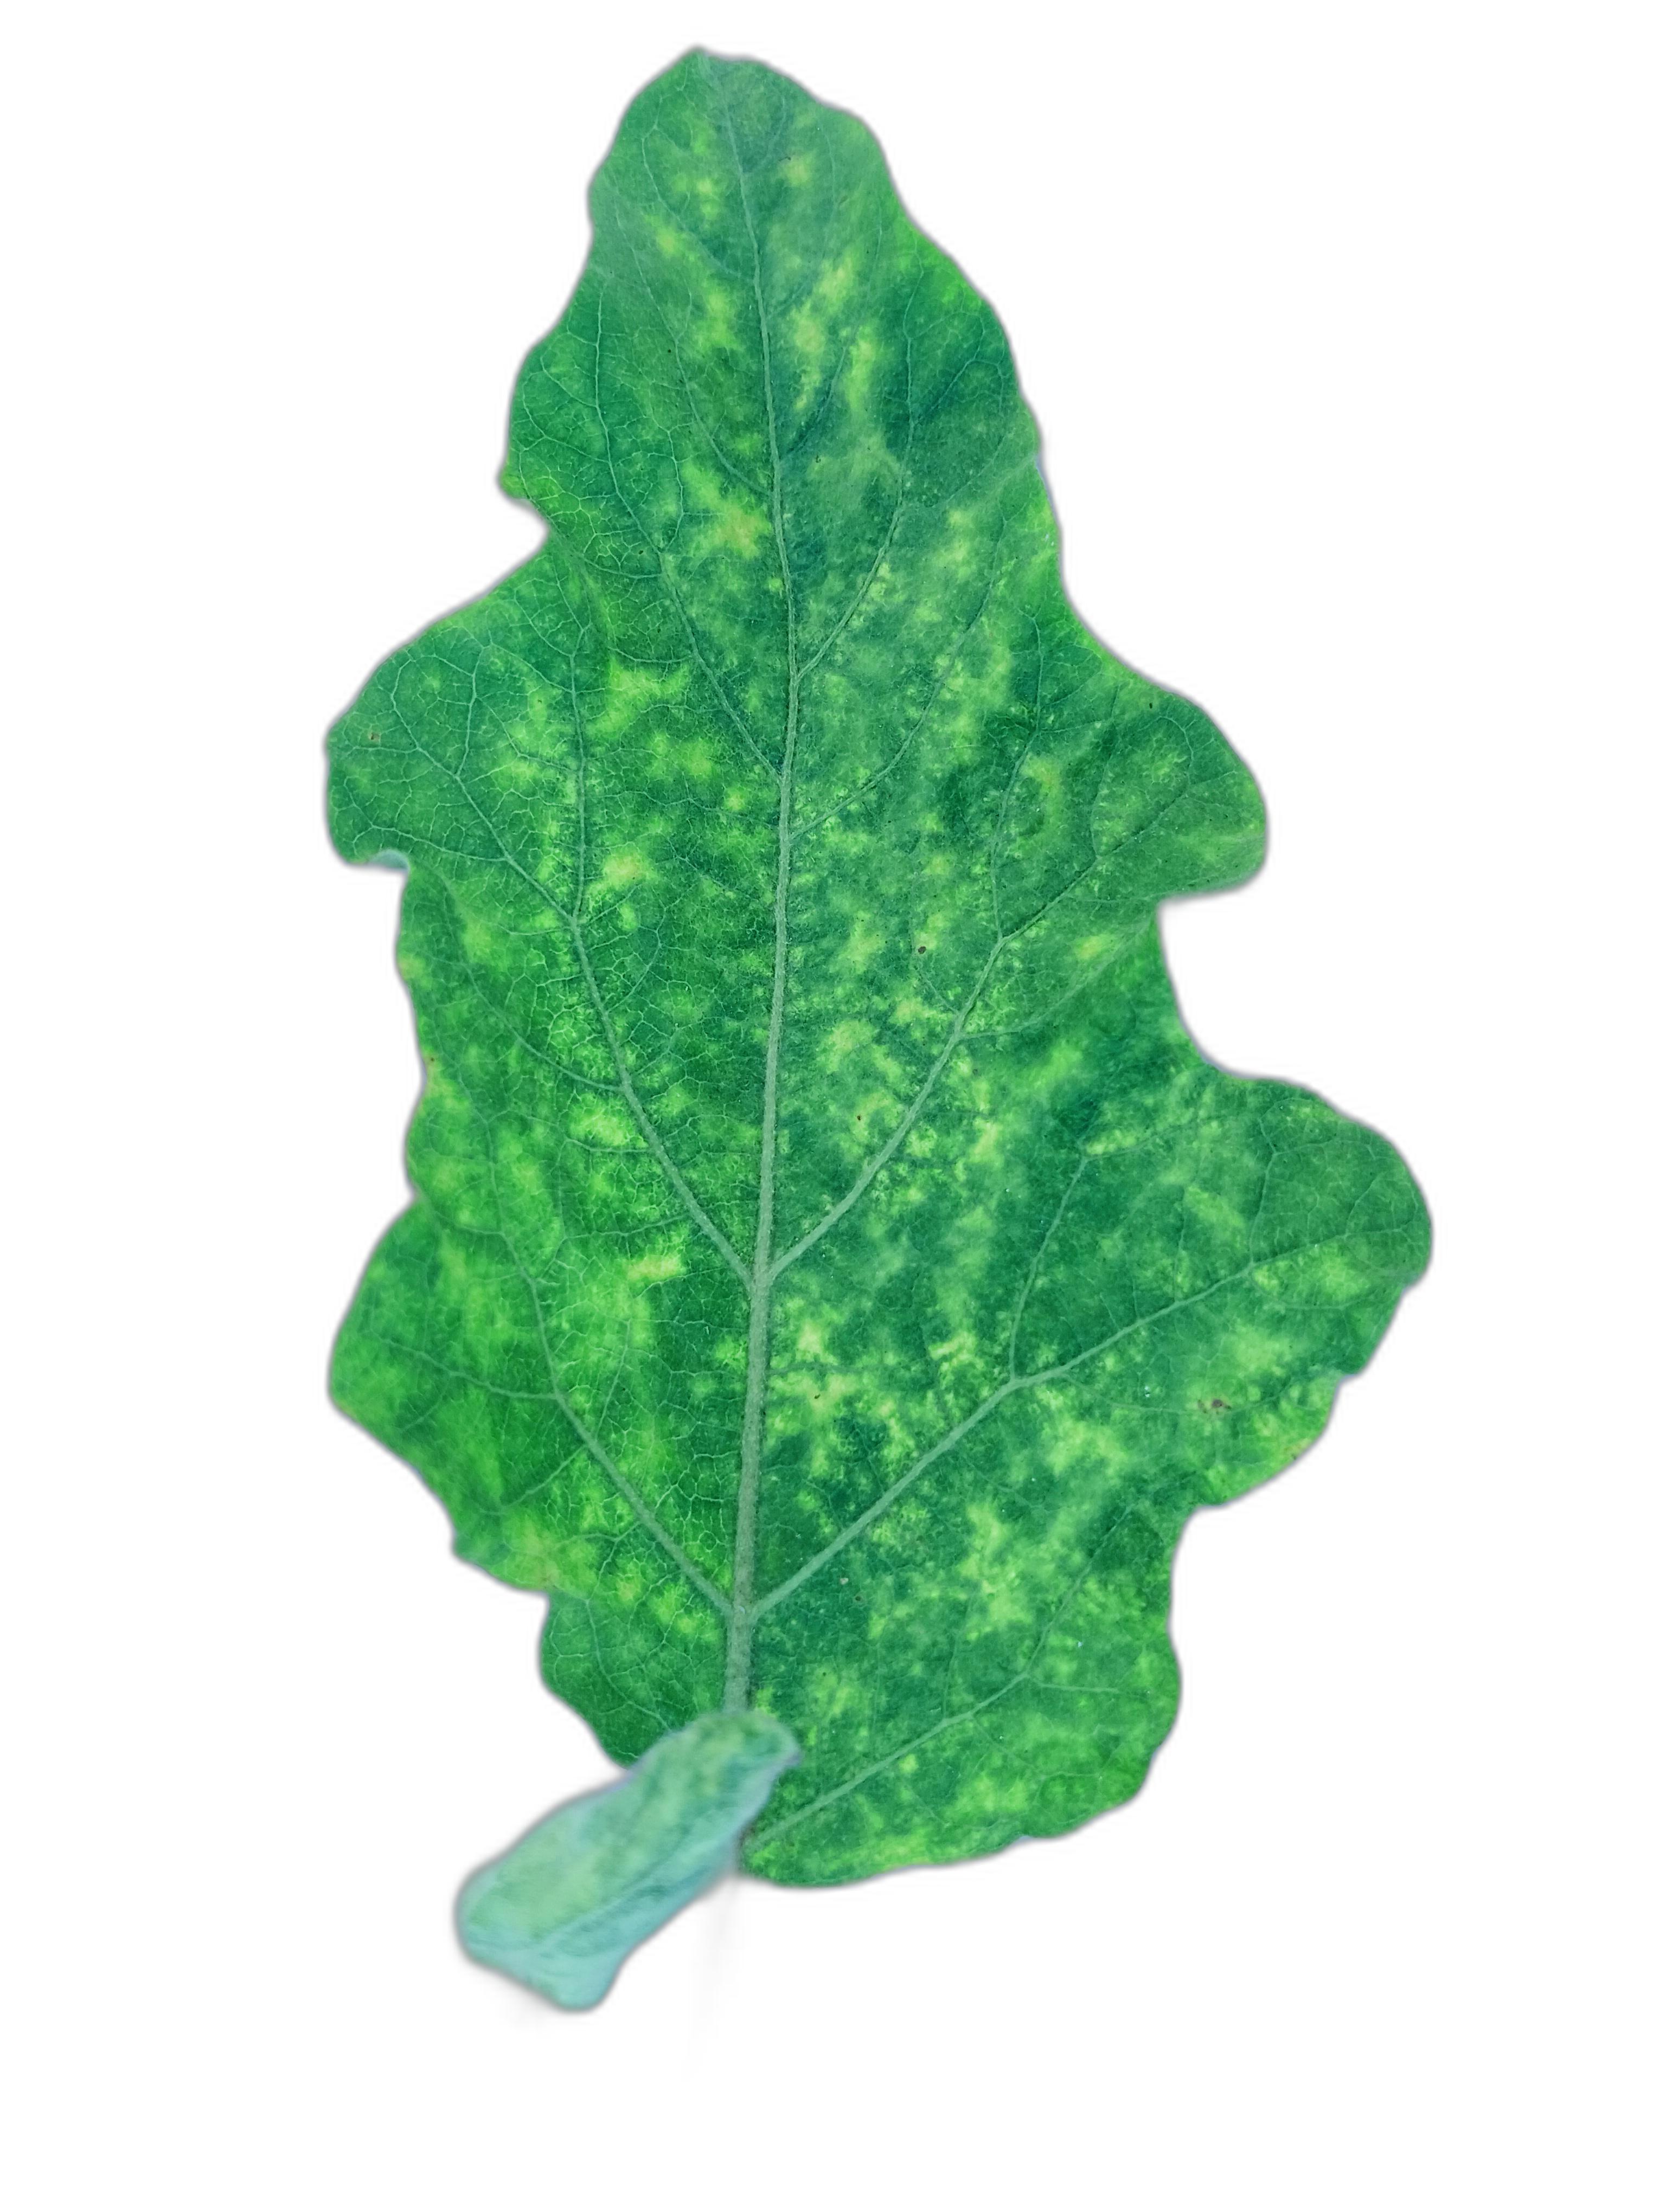
Label: Mosaic Virus Disease